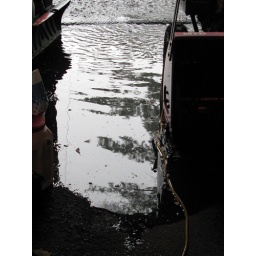
The water rose to within 15cm of the house door.